Thomas Espin

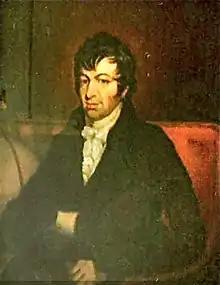
1895 portrait by Thomas Wilkinson Wallis

Thomas Espin (bapt. 20 September 1767 – 14 December 1822) was an English schoolmaster, topographical artist, antiquary and amateur architect. He spent most of his life in Louth, Lincolnshire, where he is known as the designer and original owner of the Priory Hotel.